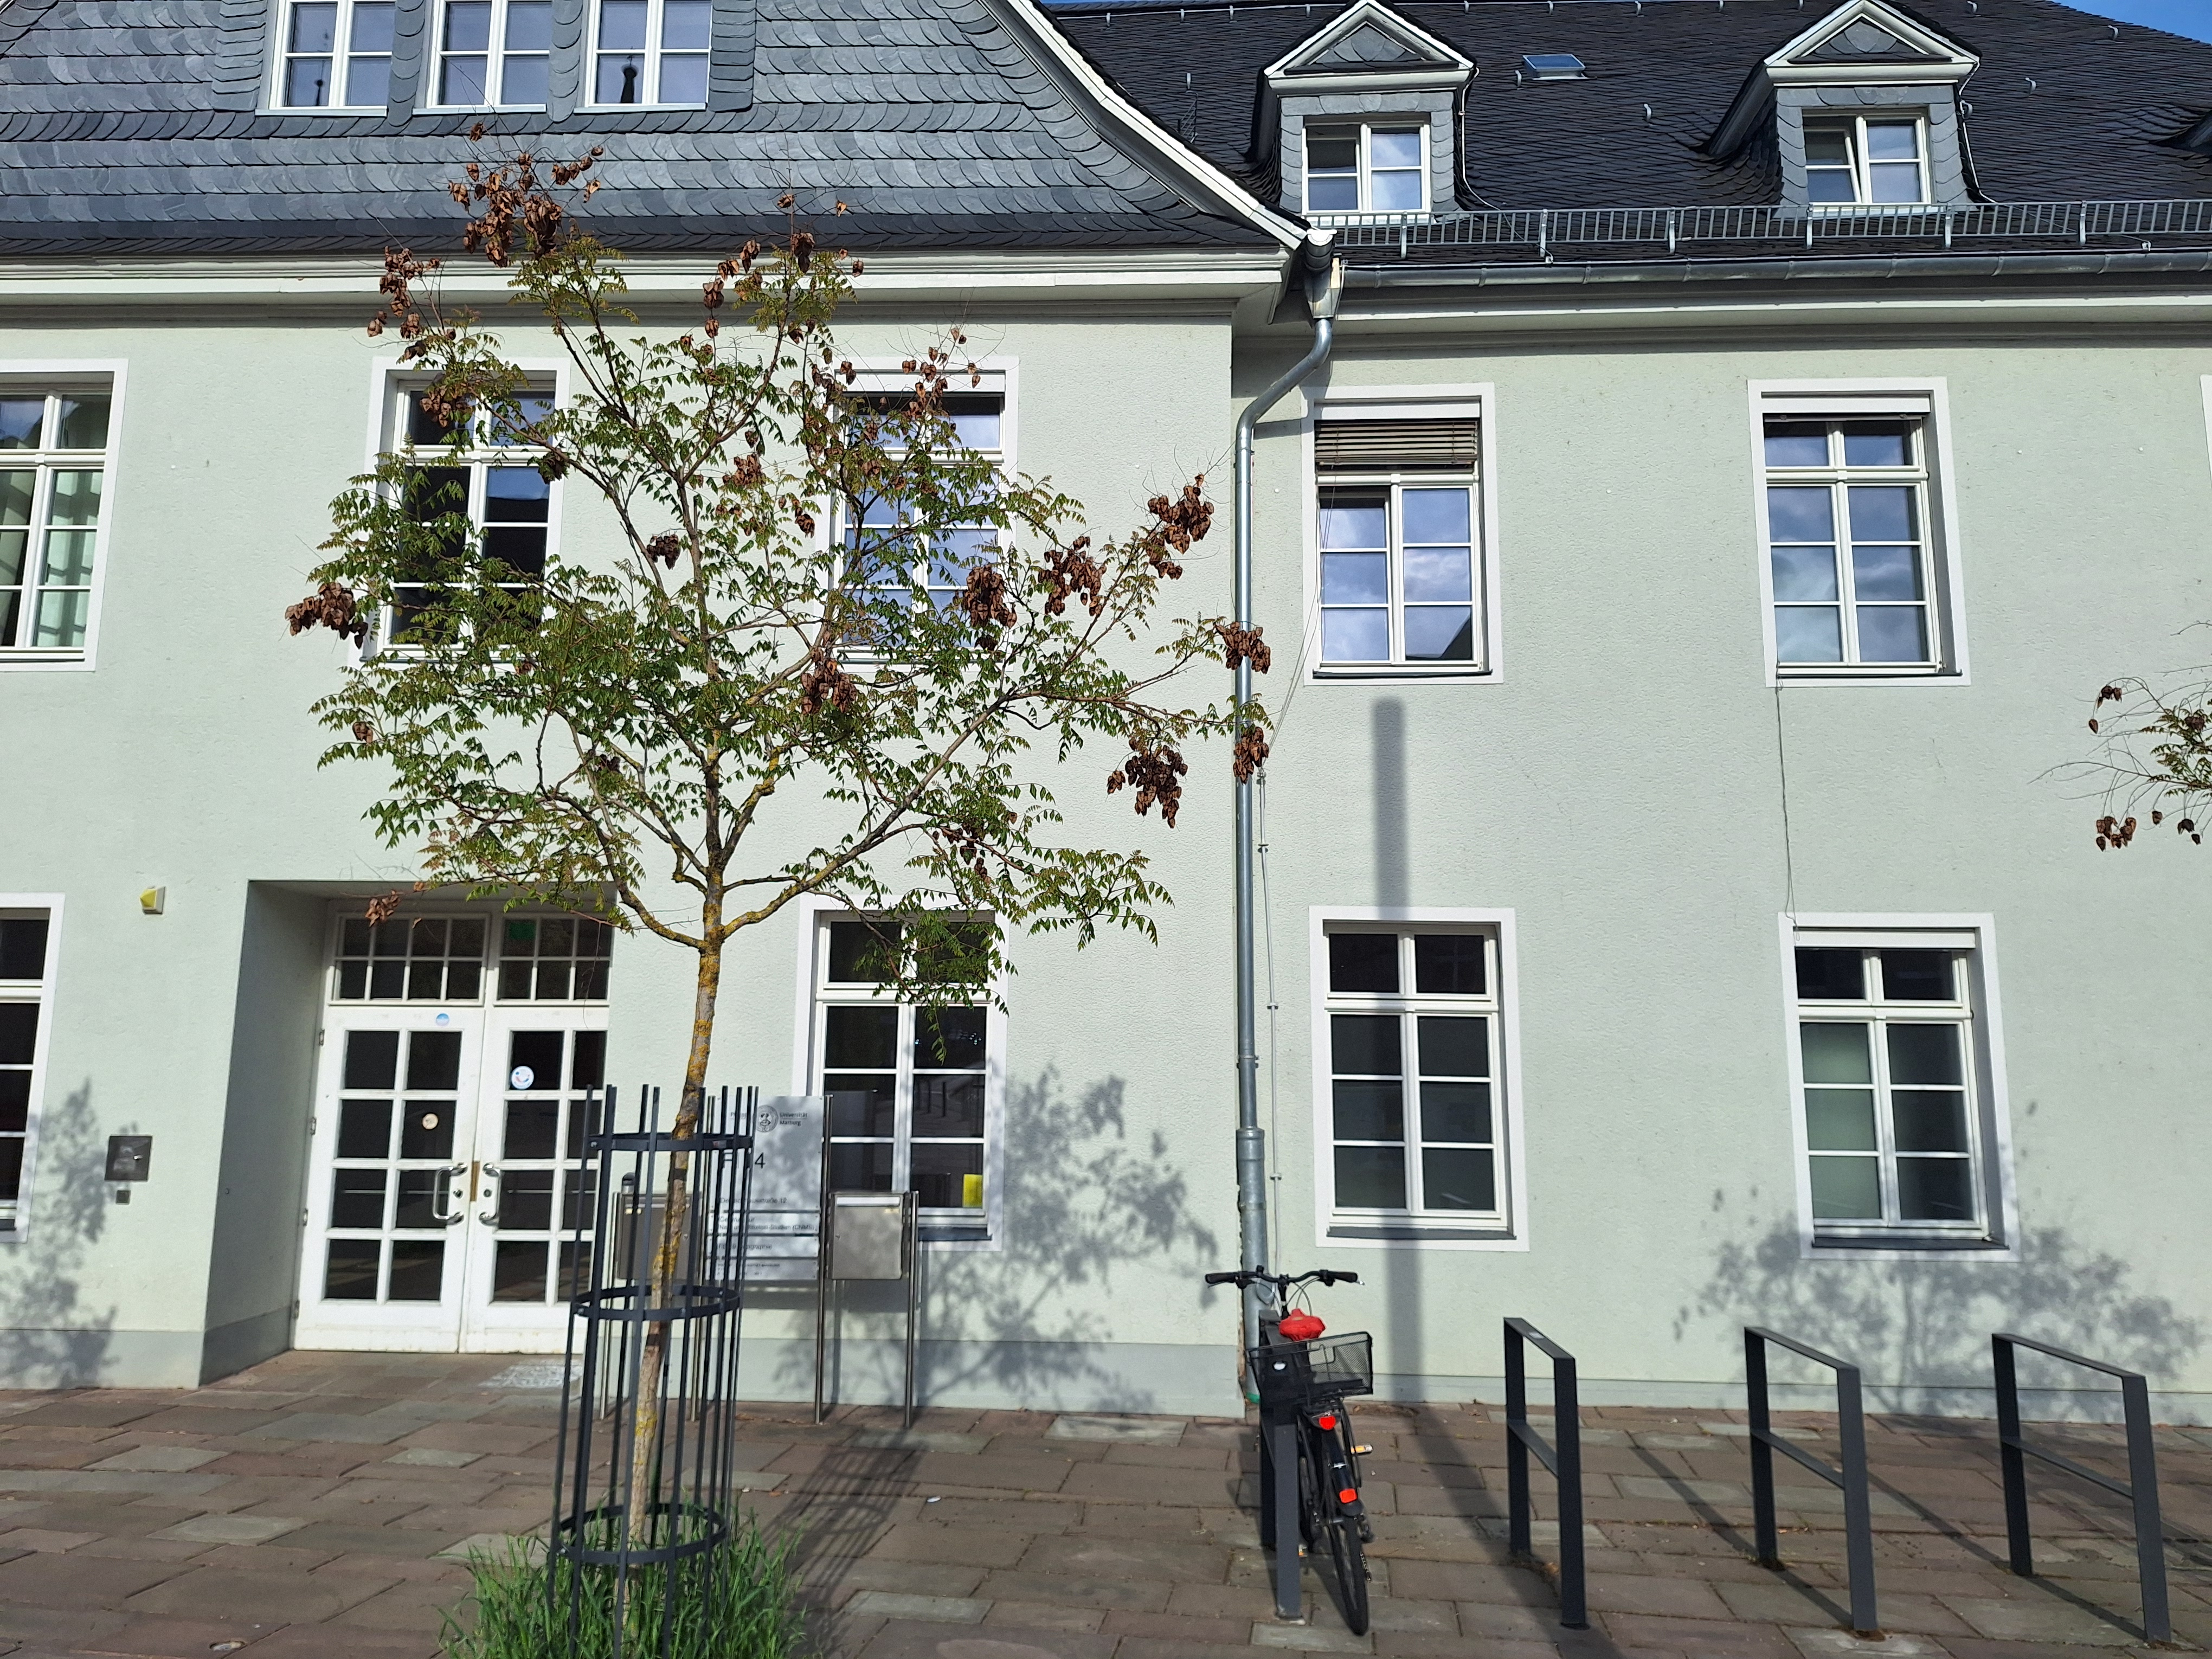
Building: Deutschhausstraße 12